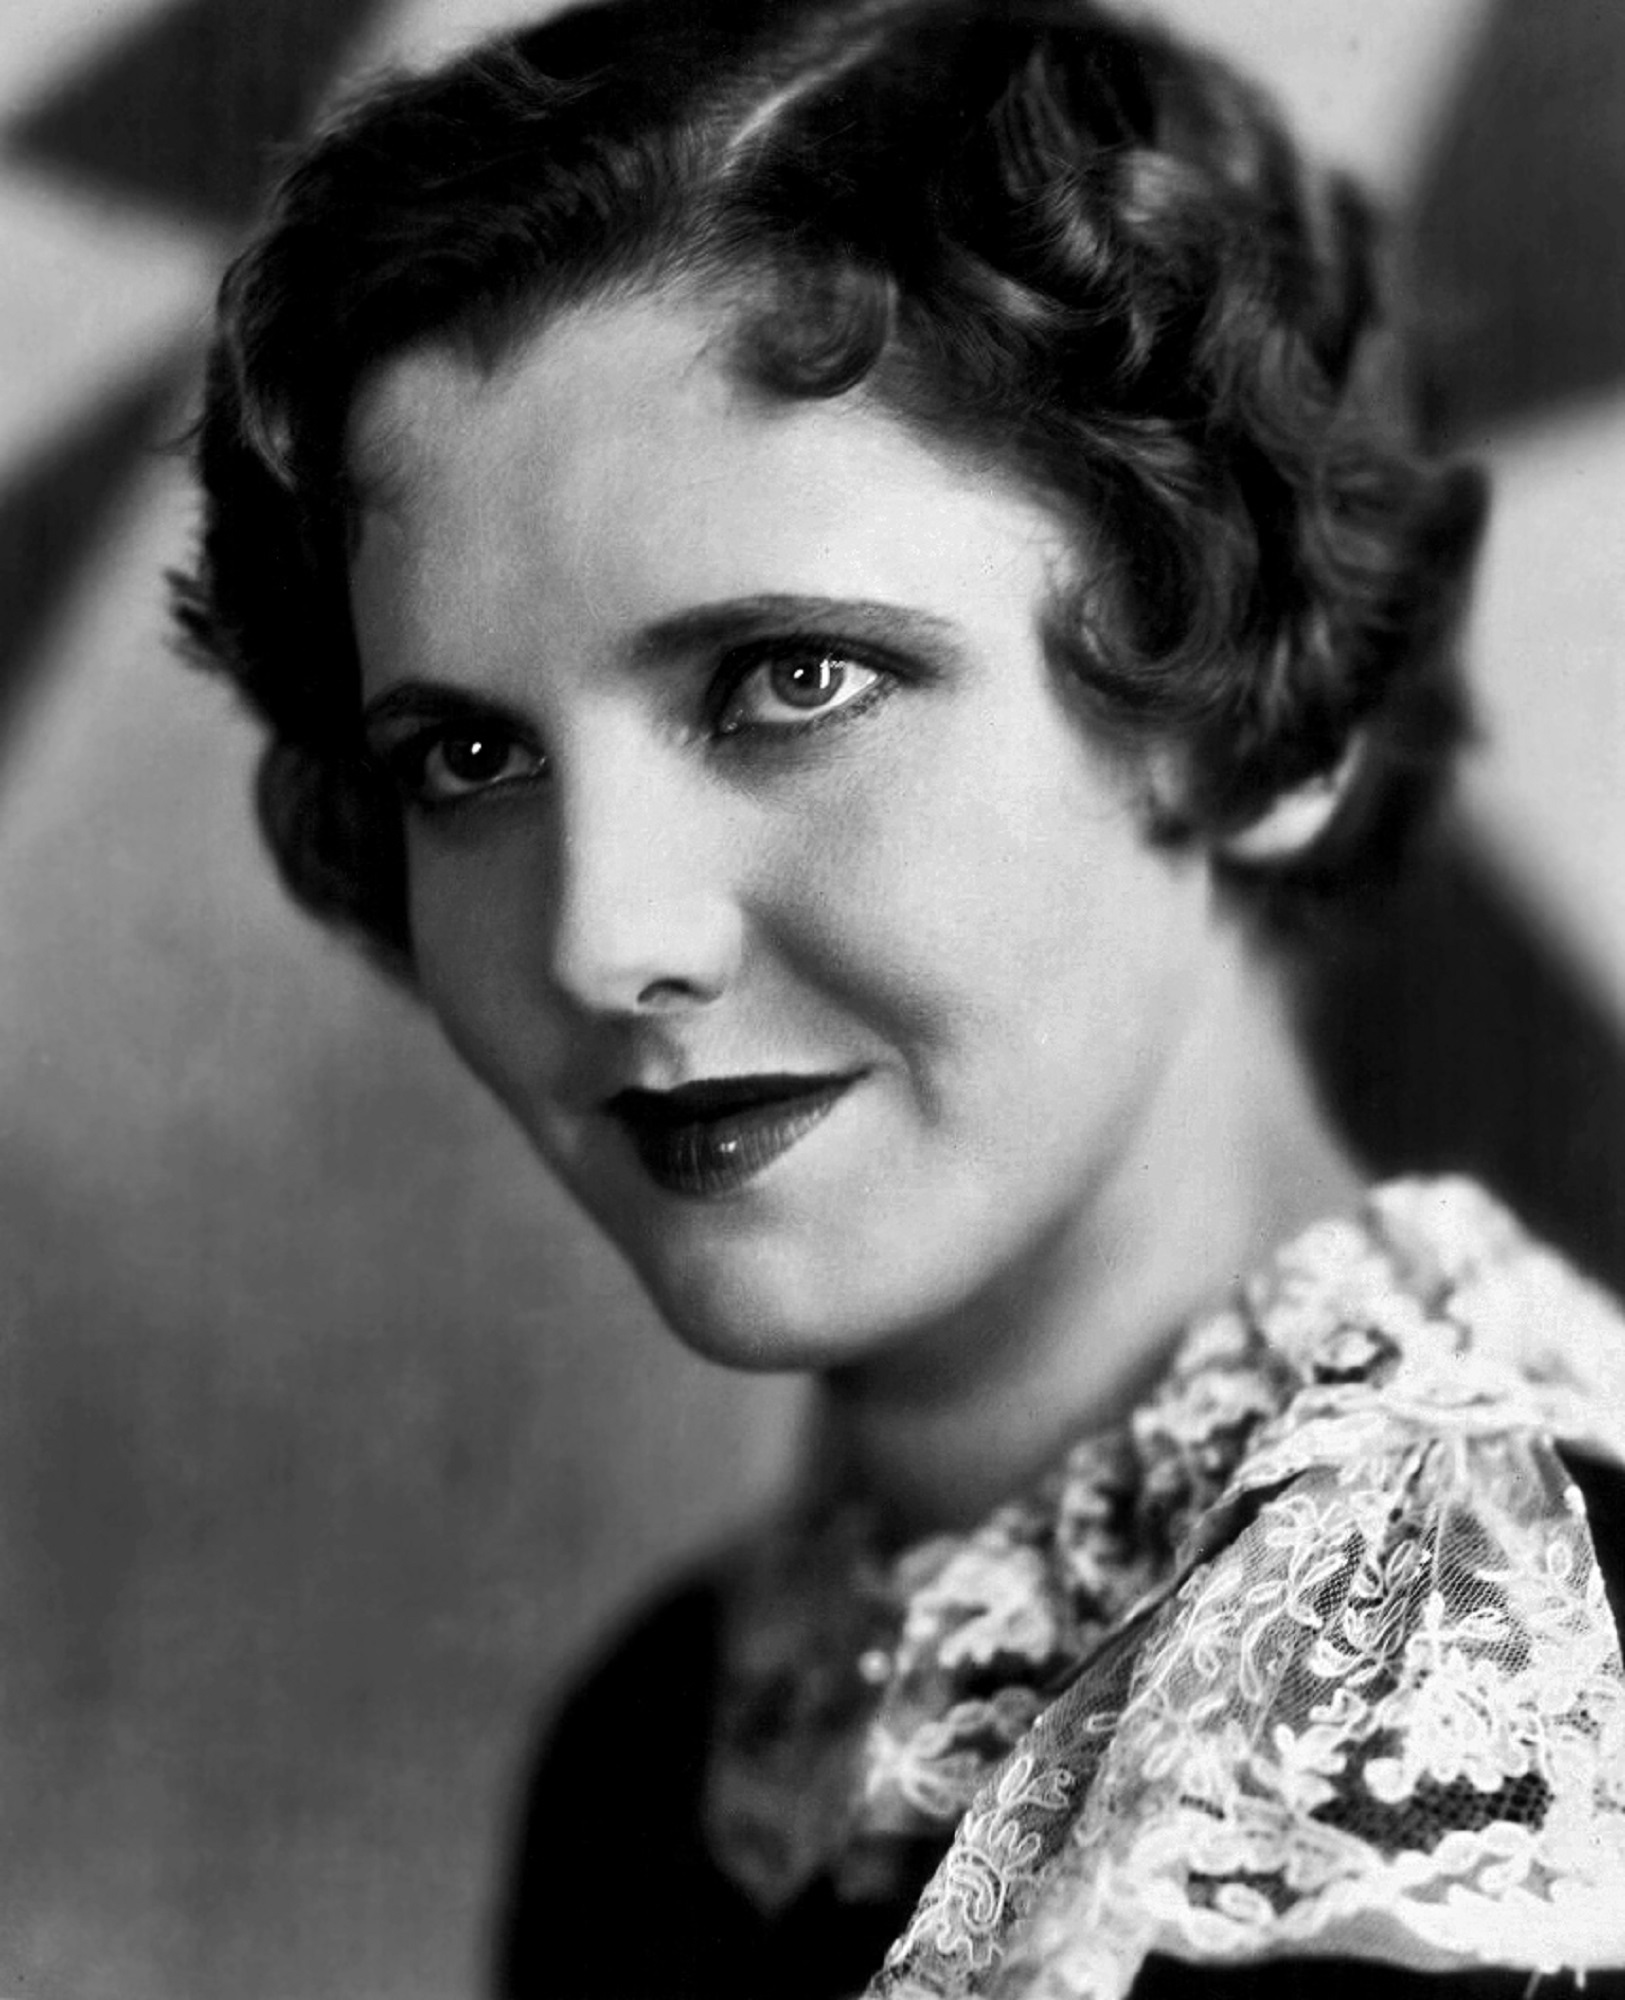
black and white, hair, photography, vintage, retro, star, hollywood, singer, portrait, model, nostalgia, fashion, monochrome, hairstyle, long hair, beauty, cinema, classic, entertainment, movies, actress, photo shoot, brown hair, monochrome photography, portrait photography, supermodel, jean arthur